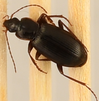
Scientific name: Calathus advena
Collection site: Niwot Ridge NEON (NIWO), plot NIWO_009